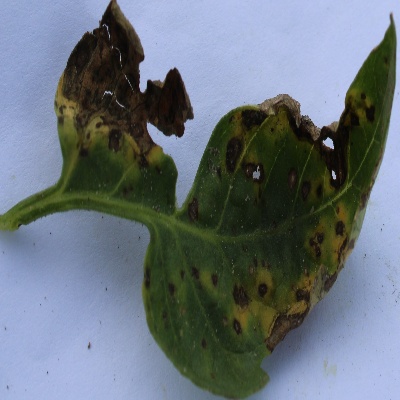
Crop: Tomato
Condition: leaf blight